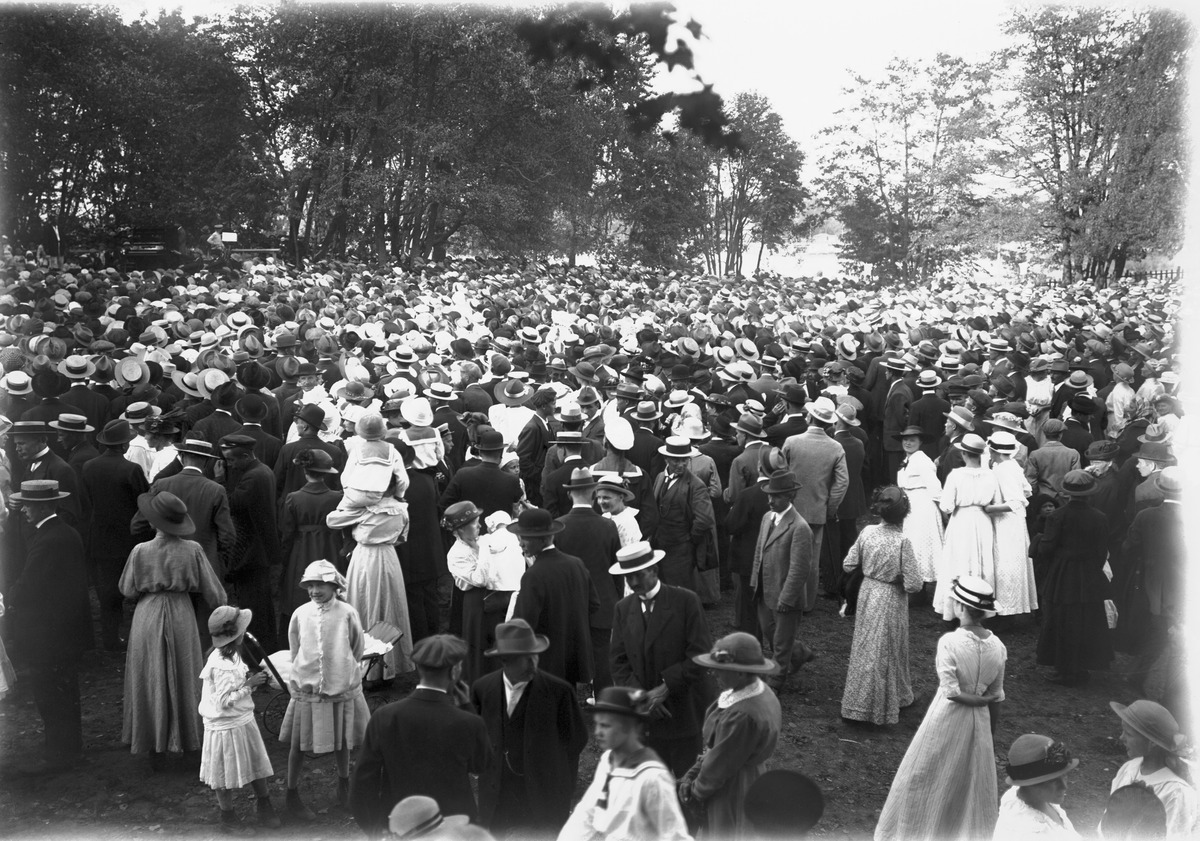
Väenkokous puistossa 1917?
sisällön kuvaus: Väenkokous puistossa 1917? mustavalkoinen
Ajankohta: kuvausaika 1917 mahd
Paikka: Suomi, Uusimaa, Helsinki, Helsinki Suomi-Finland
Aiheet: viheralueet puistot, kokoontumiset, henkilöt, miehet, naiset, lapset